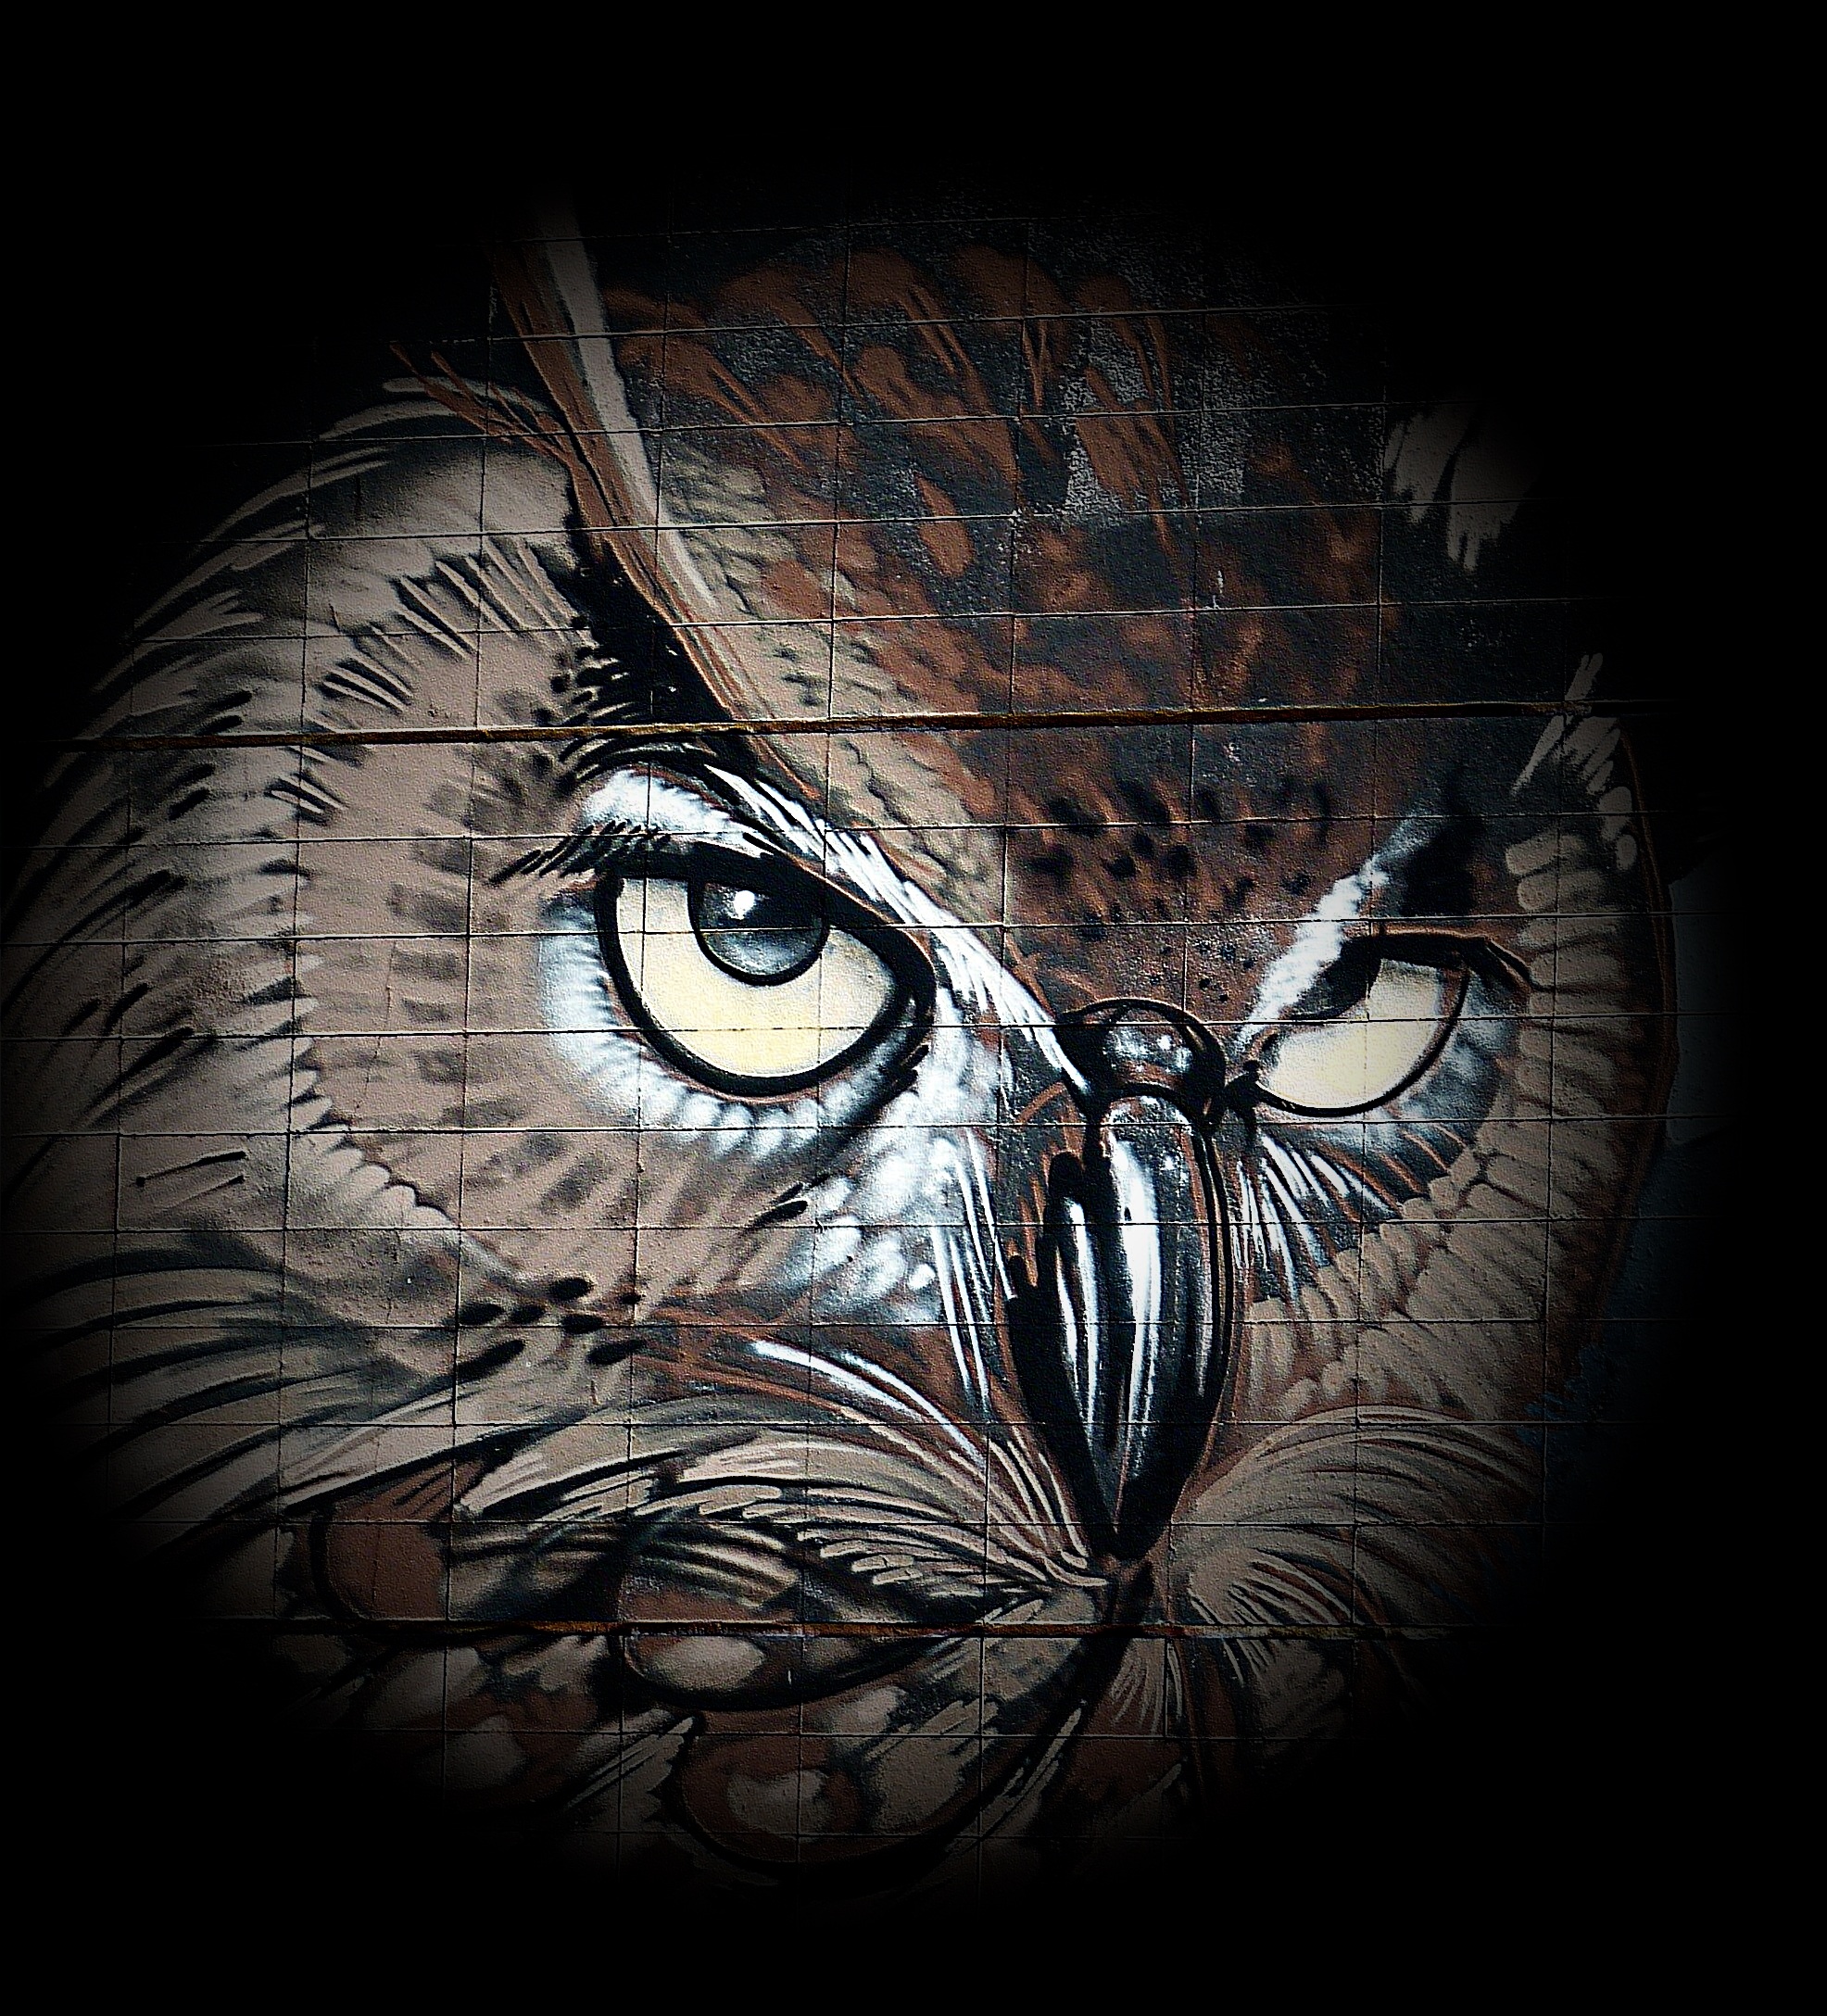
bird, wing, brown, darkness, owl, feather, plumage, bird of prey, eyes, art, sketch, drawing, illustration, eye, animals, head, organ, bill, wild bird, animal world, wildlife photography, eagle owl, weird bird